Texas dollar

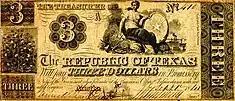
Three-dollar change note

"Redbacks" were bearer promissory notes issued between January 1839 and September 1840 by Mirabeau B. Lamar to fund the national debt during his presidency of the republic. Inflation, due mainly to overprinting, devalued the notes substantially, making 15 redbacks equal to one United States dollar. This debt of over million was an important factor for annexation into the United States.